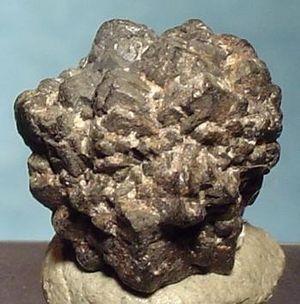
L'arsenic natif est un corps chimique simple semi-métal de formule As, une espèce minérale de la catégorie des éléments natifs correspondant à l'arsenic. Il contient assez fréquemment des traces d'antimoine et de soufre, de fer et d'argent, de bismuth...